White House Initiative on Educational Excellence for Hispanics

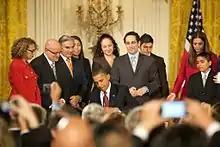
President Obama signs Executive Order 13555, October 19, 2010

In July, 2009, the Barack Obama Administration initiated a series of speaking events and meetings in order to gather input on the educational needs of the Hispanic community. A new executive order was planned for later in the year once the accumulated data could be assessed. The President set a new goal for the country: that by 2020, America would once again have the highest proportion of college graduates in the world. On October 19, 2010, President Obama signed Executive Order 13555 renewing the White House Initiative on Educational Excellence for Hispanic with the mission to help restore the United States to its role as the global leader in education and to strengthen the Nation by expanding educational opportunities and improving educational outcomes for Hispanics of all ages and by helping to ensure that all Hispanics receive a complete and competitive education that prepares them for college, a career, and productive and satisfying lives. In the executive order, the President declared, "Our country was built on and continues to thrive on its diversity, and there is no doubt that the future of the United States is inextricably linked to the future of the Hispanic community." The President appointed a new commission as well, chaired by Eduardo Padrón, and including notable members such as Shakira. According to transcripts, Shakira never attended the meetings and had Maria Mercedes Lievano sit on her behalf. In September, 2011, the White House released a report on the education of Latinos, Winning the Future: Improving Education for the Latino Community.